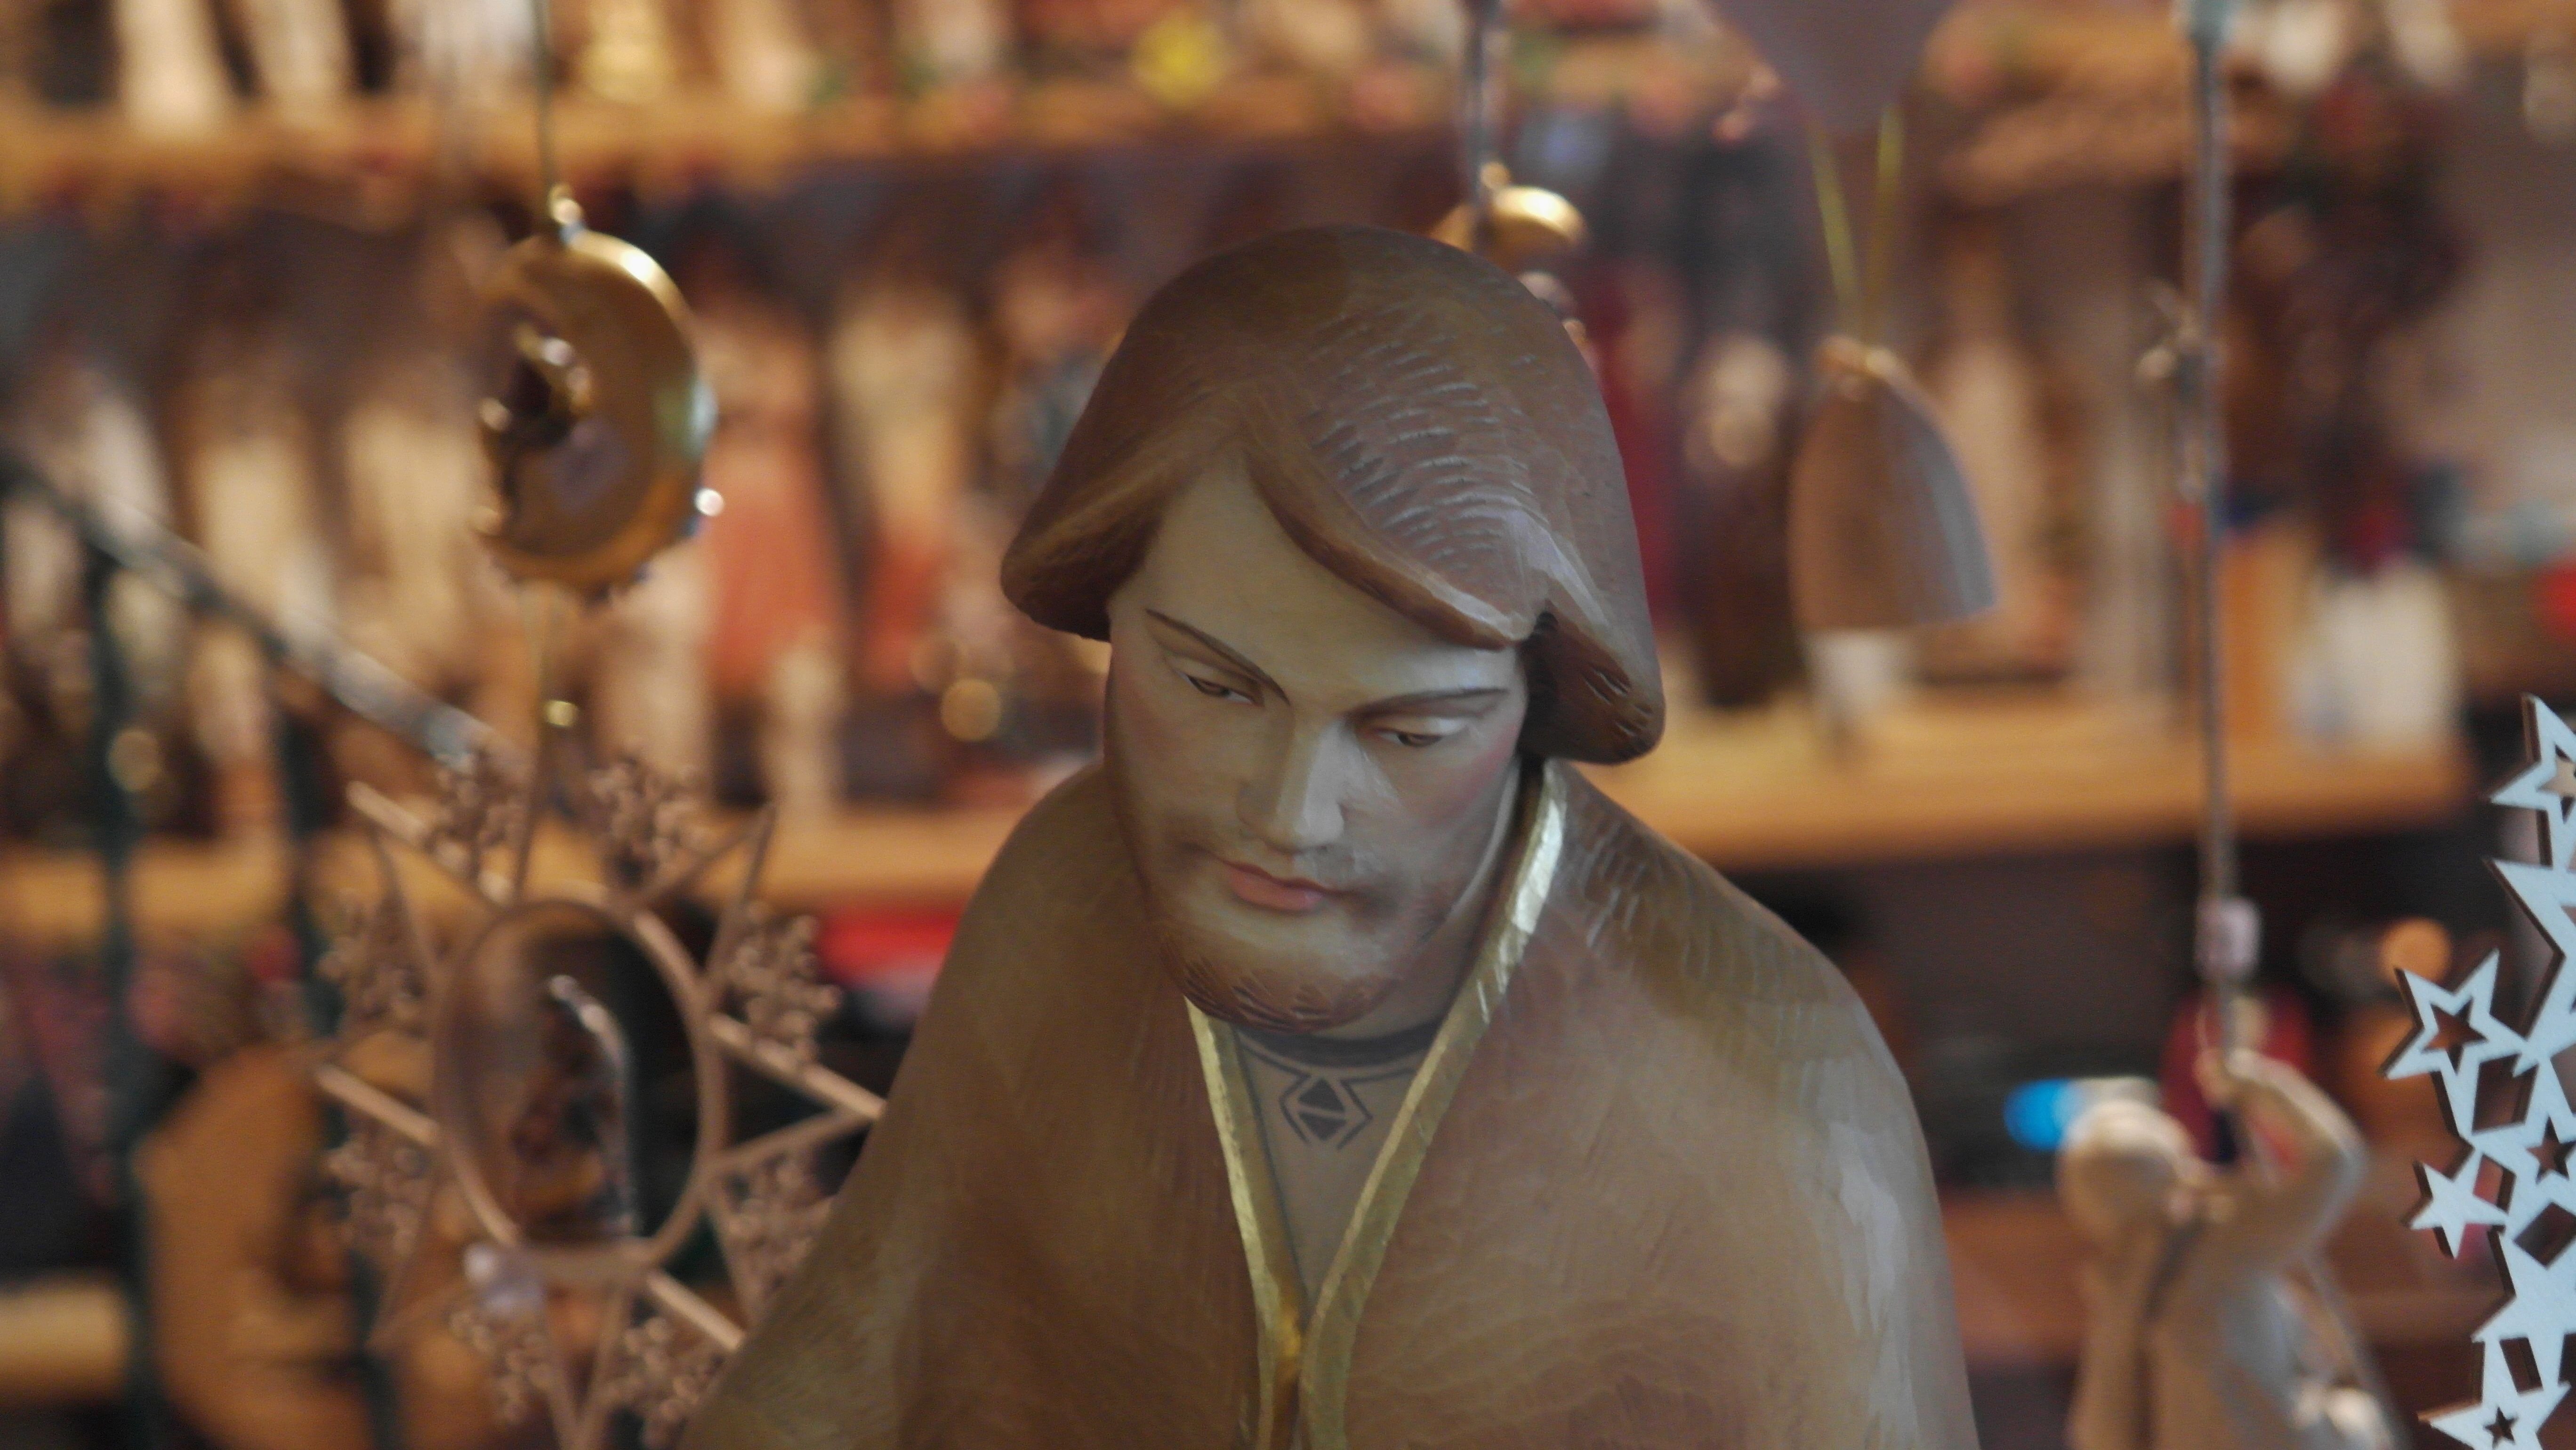
man, people, wood, crowd, portrait, carnival, fashion, church, craft, artwork, carve, face, sculpture, festival, figure, temple, expression, carved, faces, figures, tradition, wood carving